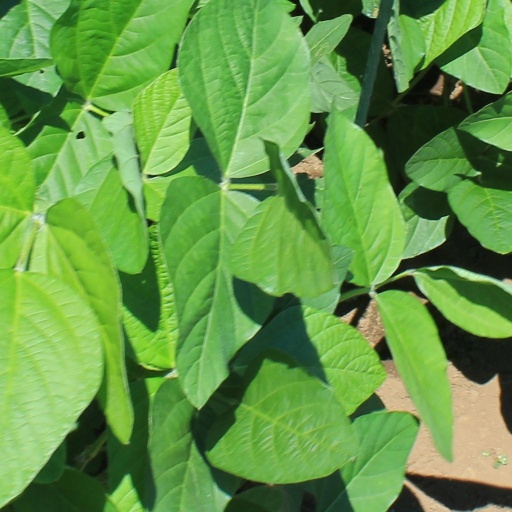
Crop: soybean